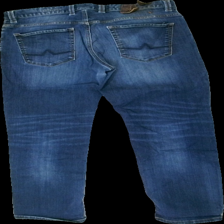
View: back
Type: Jeans
Category: Ladies
Brand: Not in the list
Brand text on label: Alberto
Colors: Blue
Material: 100% cotton
Cut: Regular
Season: All
Trend: Denim
Stains: Minor
Price range: <50
Recommended usage: Export